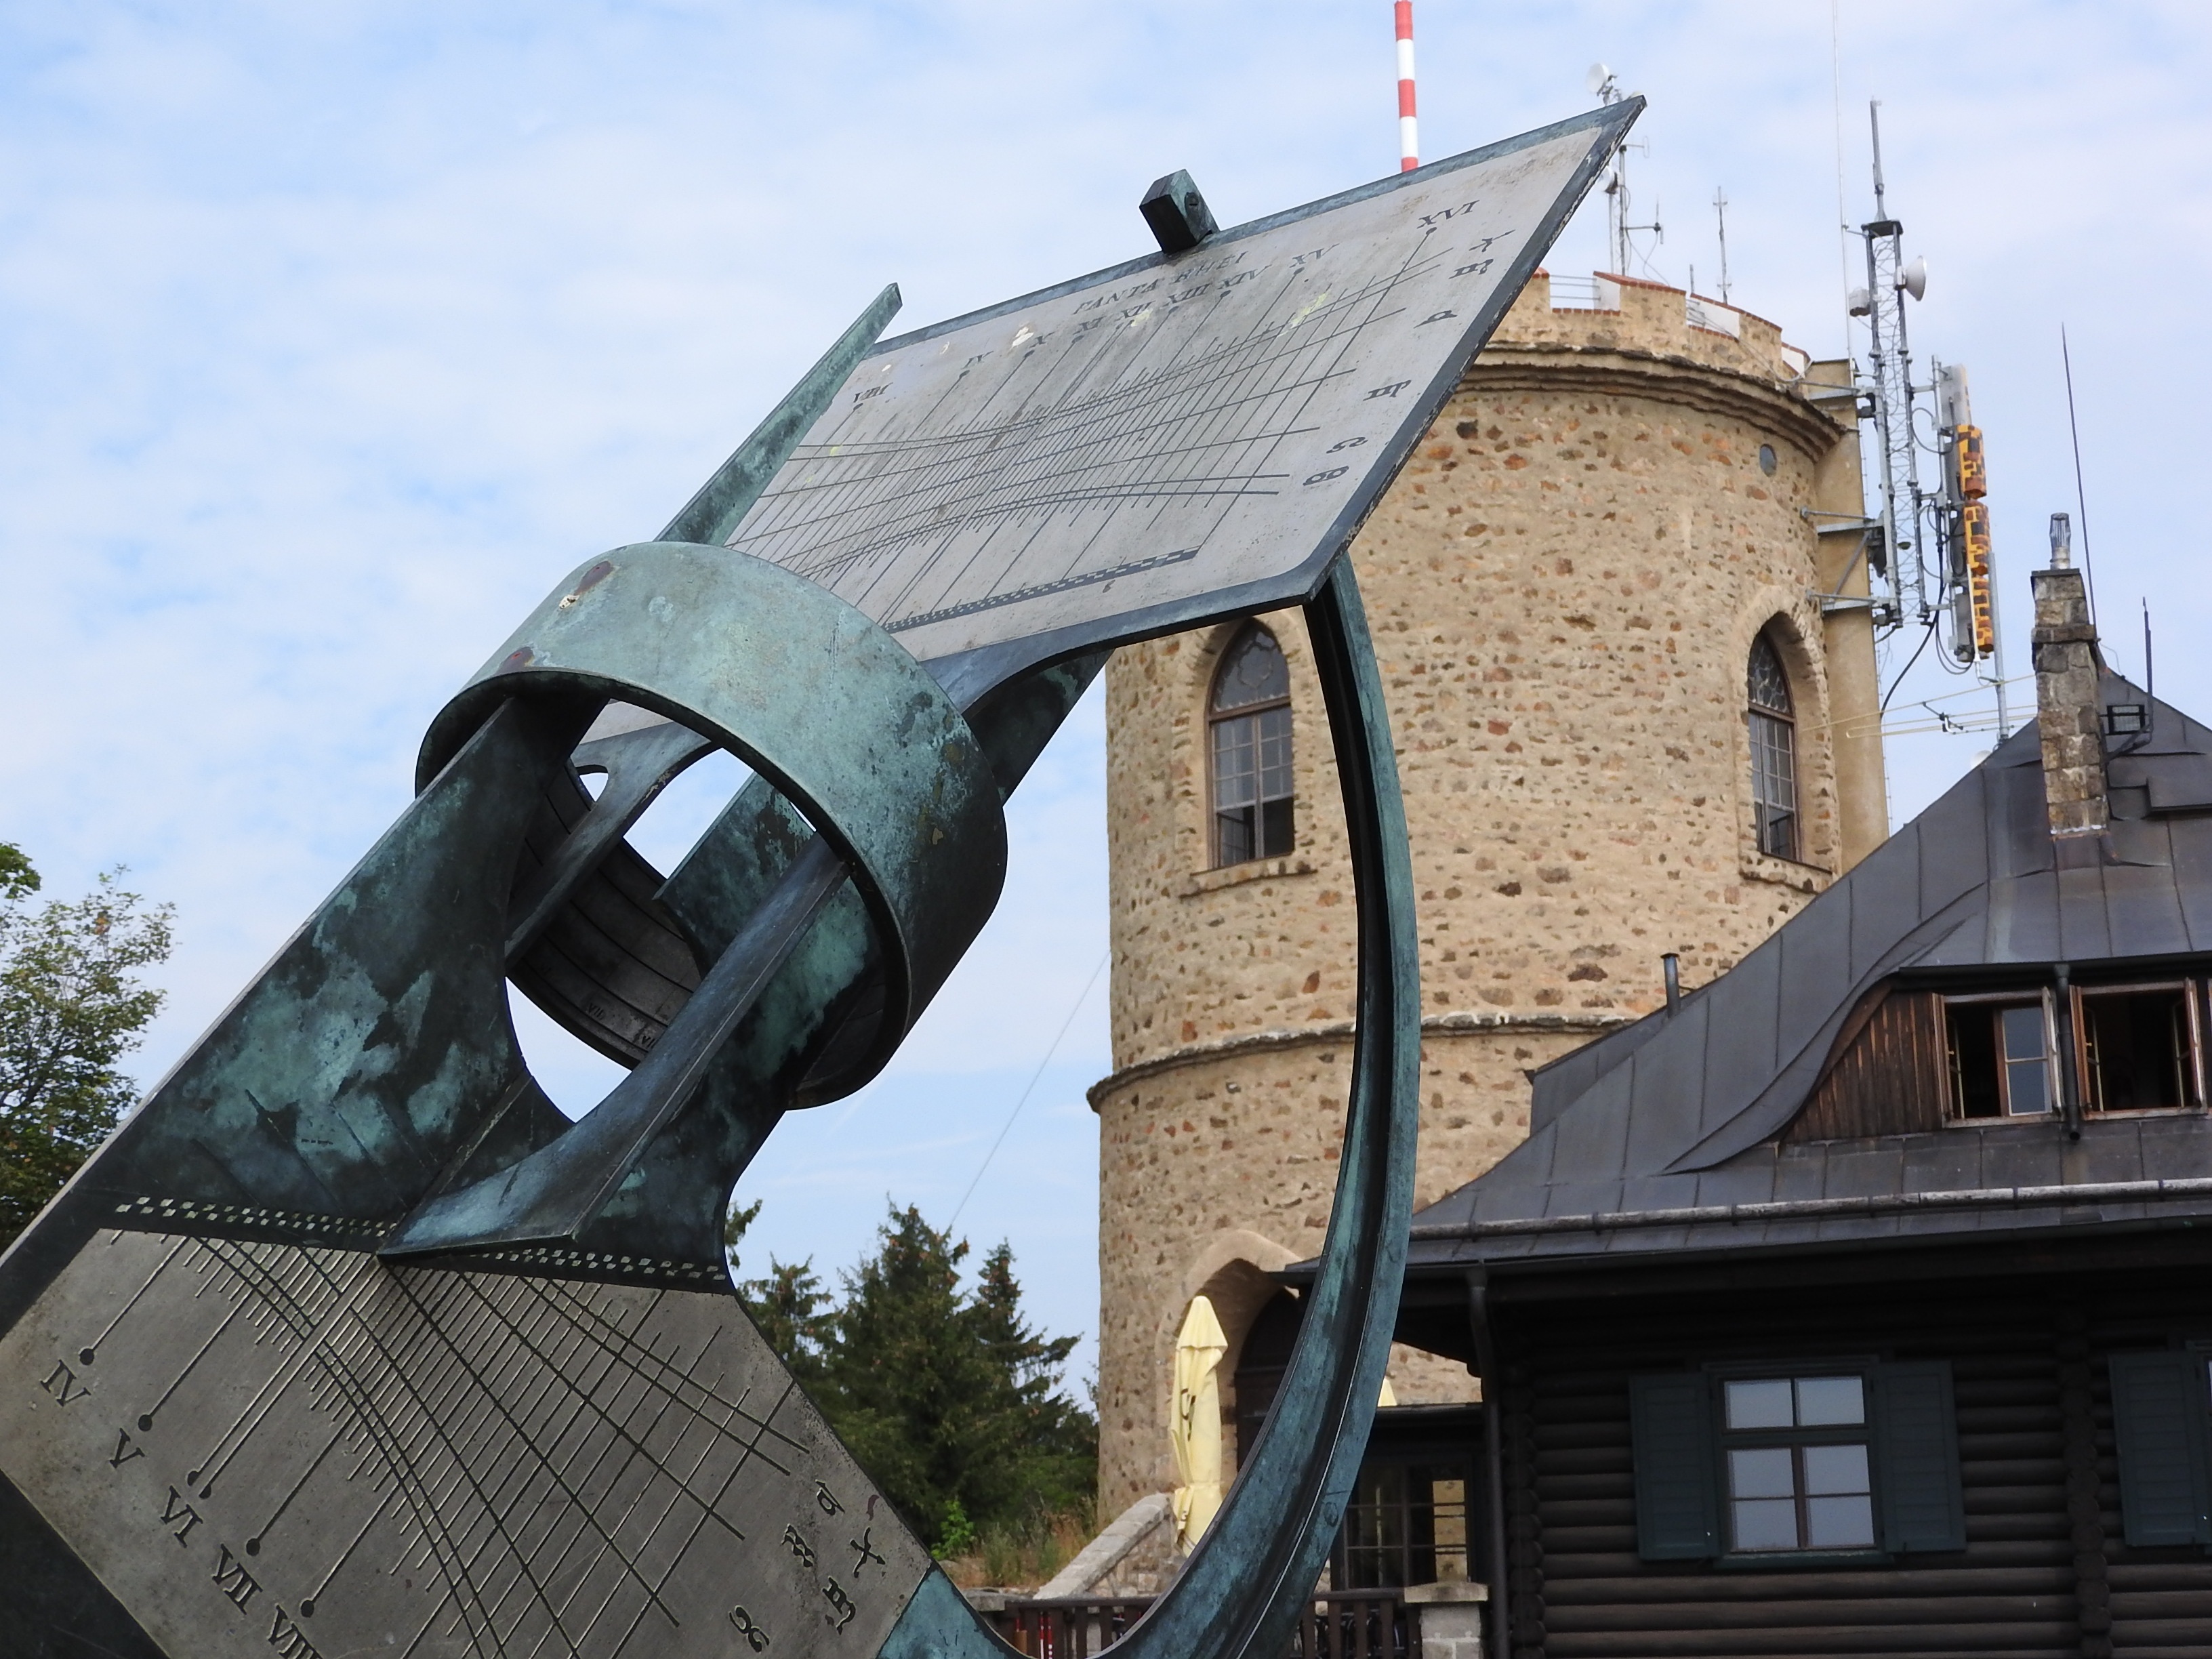
architecture, house, roof, building, landmark, sculpture, bohemia, urban area, sun clock, the solar calendar, solar calendar, kle hill